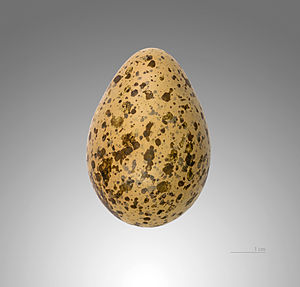
Steppevibe / Noter
Vanellus gregarius
Steppeviben er en fugleart i slægten viber. Fuglen er kun set få gange i Danmark.